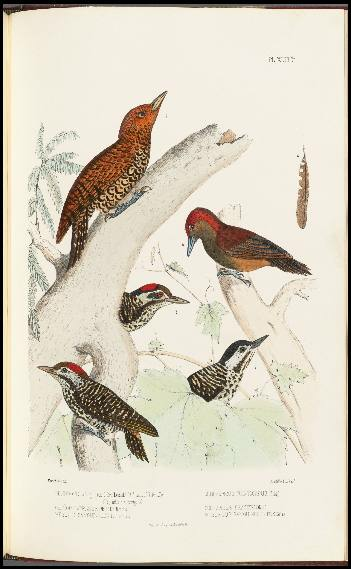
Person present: No